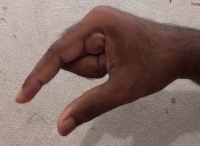
ASL sign: Q